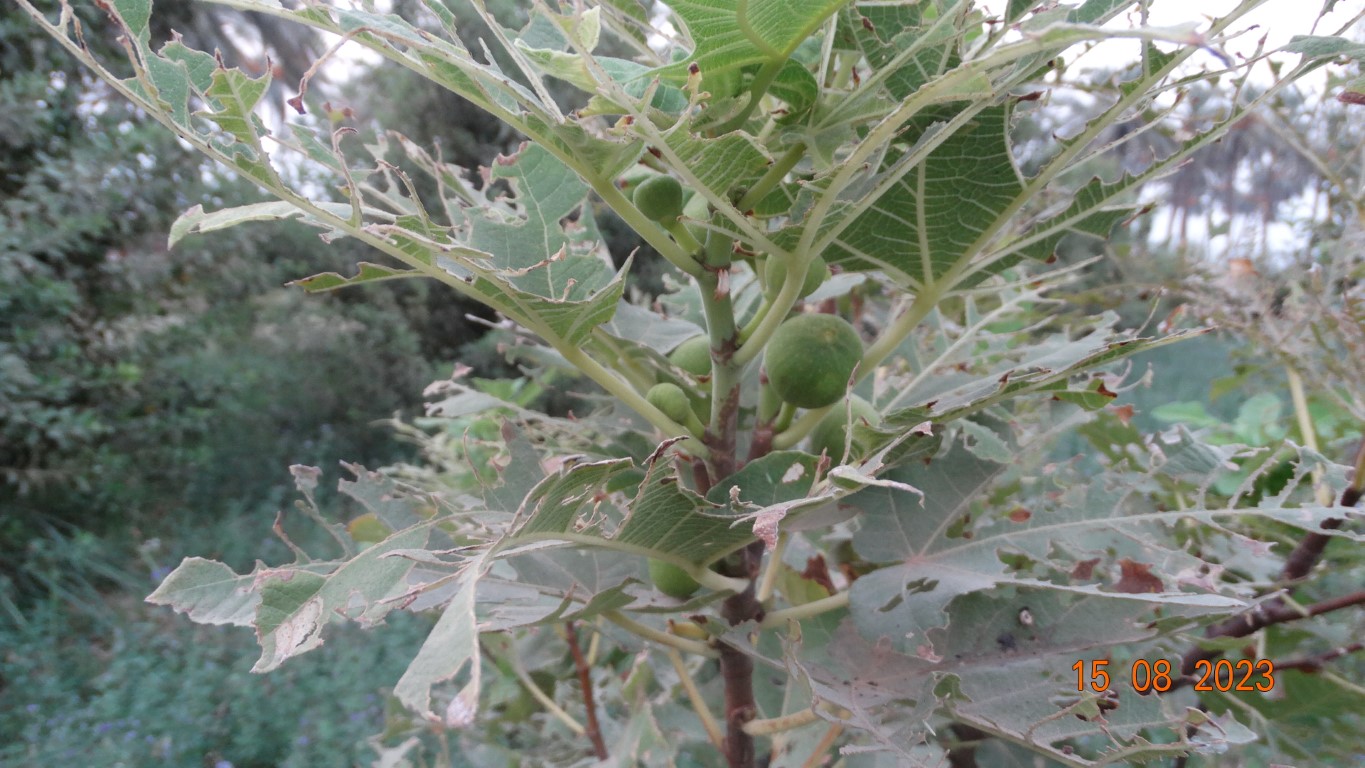
Label: infected